Dicționarul explicativ al limbii române

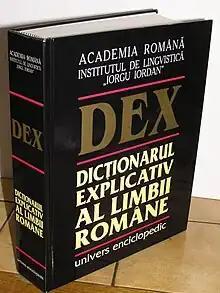
DEX, 1998

It was first published in 1975 by the Romanian Academy. Compared to other dictionaries before it, such as the (DLRLC) and (DLRM), it included more regional and archaic words. In 1988 a supplement, named DEX-S, was published, which included omissions of the previous edition. The second edition was published in 1996 and it included some new definitions and the spelling changes of 1993. This edition has over 65,000 main entries. The latest edition was published in 2016 and contains 67,000 entries.